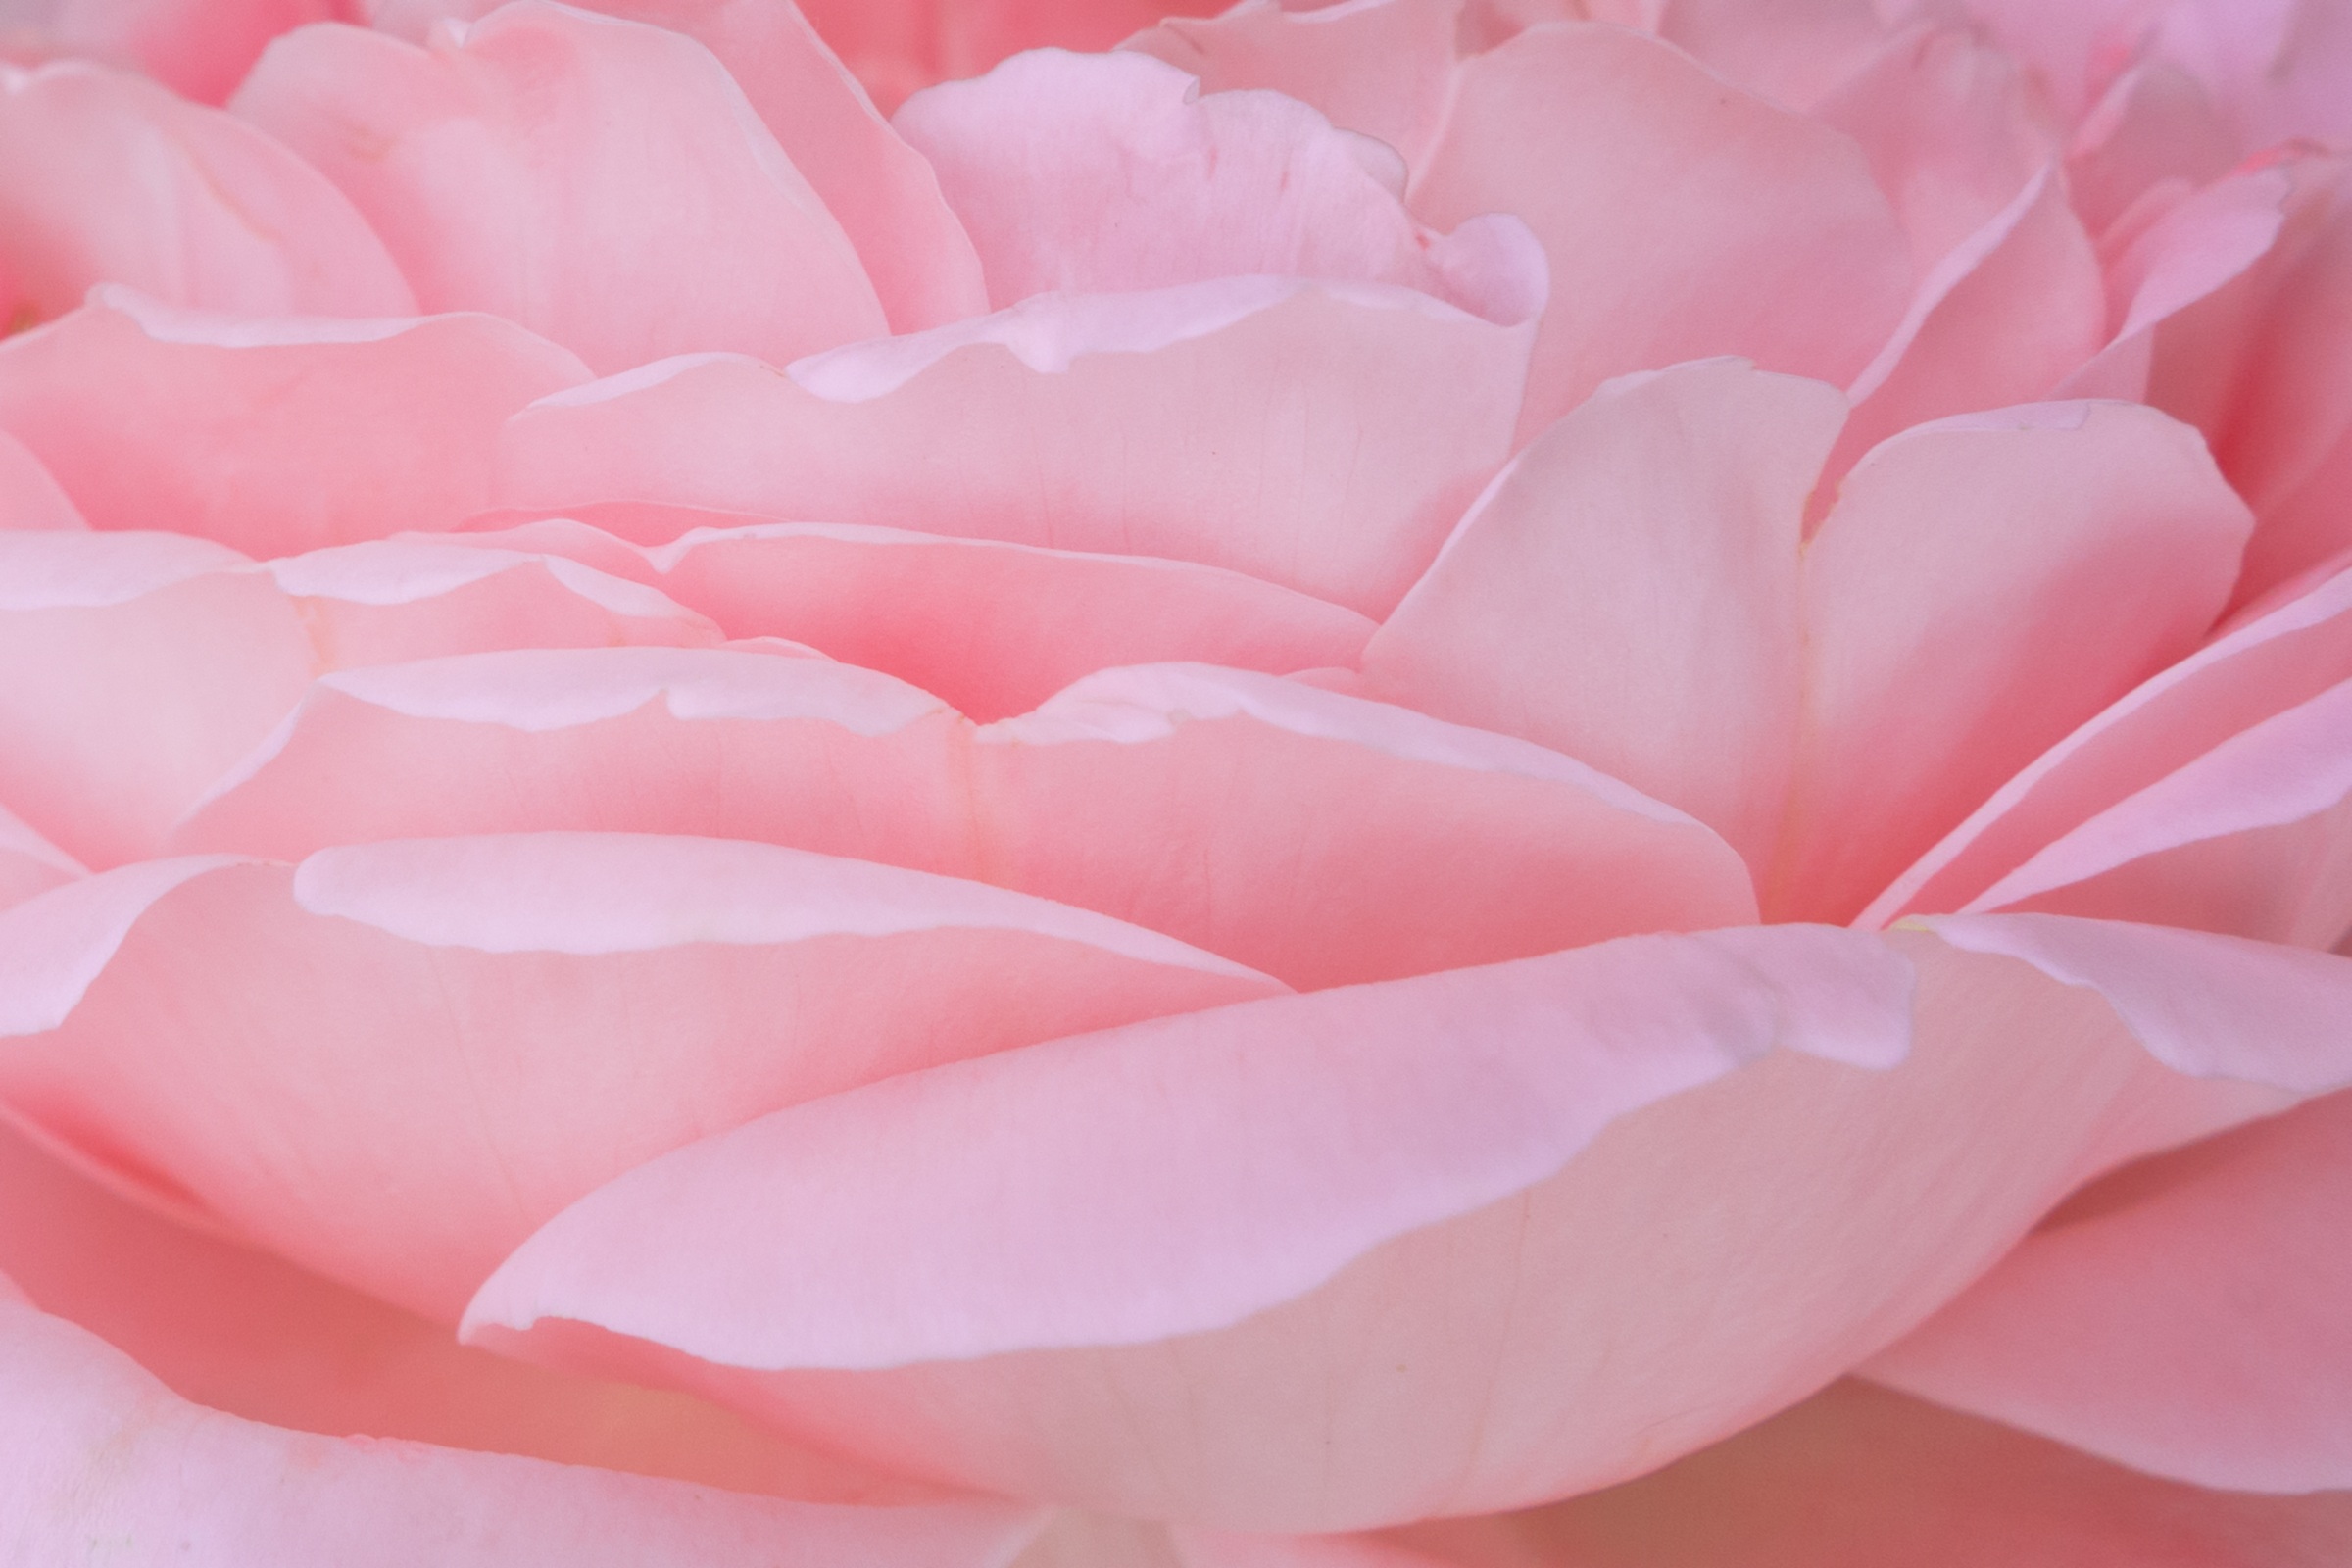
blossom, plant, flower, petal, bloom, rose, romantic, colorful, garden, pink, leaves, background, fragrance, rose bloom, macro photography, flowering plant, garden roses, land plant